Kursk

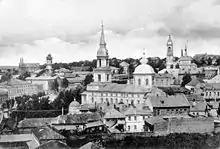
Pre-1917 view of Kursk

However, a century later the city re-emerged in a new place; date of re-considered grounds Kursk 1586 [9]. In 1596 a new fortress was built, which was garrisoned by over 1,300 soldiers in 1616. At the beginning of the 17th century, Kursk was repeatedly attacked by the Polish–Lithuanian Commonwealth forces during the Polish–Russian Wars (in 1612, 1616, 1617, and 1634), and was also attacked by the Crimean Khanate and the Nogai Horde during the Crimean–Nogai slave raids on Russia, but the Kursk fortress was never taken.